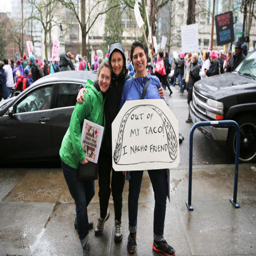
demonstrators march through the rain at women 's march .